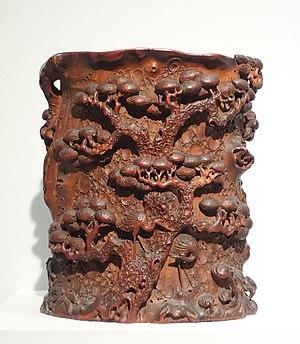
Le travail du bambou regroupe des activités de fabrication d'objets en bambou, à l'aide de diverses techniques et dans différents domaines : architecture, charpenterie, ameublement et ébénisterie, sculpture, assemblages et tissage. Ses racines historiques sont en Asie. Elles concernent plusieurs cultures et civilisations et remontent à plusieurs millénaires..